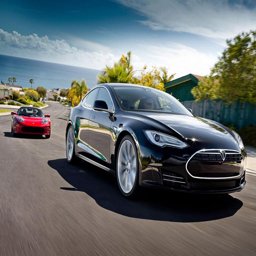
entry - level all - electric car and truck in the works